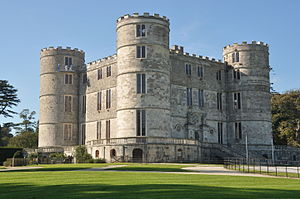
Borge og slotte i England / Dorset
Denne liste over borge og slotte i England er ikke en liste over alle bygninger og steder, hvor ordet ”castle” indgår i navnet eller en liste over bygninger, som er en borg i middelalderlig henseende. Det er heller ikke en liste over alle borge og slotte, der nogensinde er bygget i England: Mange er forsvundet sporløst, men er hovedsageligt en liste over bygninger og ruiner. De bygninger, som er bevaret, er alle blevet ændret i løbet af historien.